45th Martín Fierro Awards

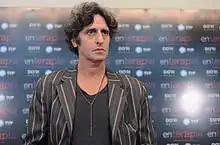
Diego Peretti, best lead actor of miniseries.

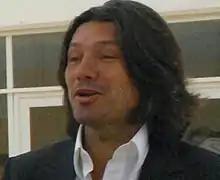
Marcelo Tinelli, best male TV host.

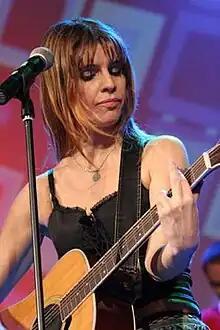
Fabiana Cantilo, singer of "Guapas", best opening theme.

Winners are listed first and highlighted in boldface. Other nominations are listed in alphabetic order.